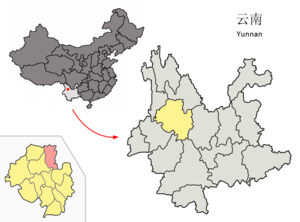
Le xian de Heqing est un district administratif de la province du Yunnan en Chine. Il est placé sous la juridiction de la préfecture autonome bai de Dali.